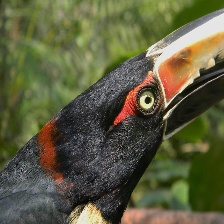
Species: COLLARED ARACARI
Scientific name: PTEROGLOSSUS TORQUATUS
ImageNet parent category: toucan